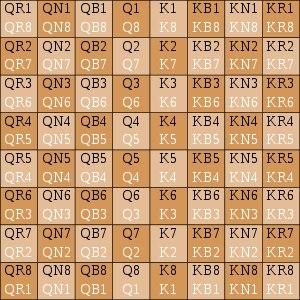
La notation descriptive est utilisée pour transcrire les parties d’échecs.